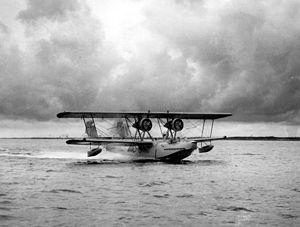
Les Naval Aircraft Factory PN étaient une série d'hydravions américains à cockpit ouvert des années 1920 et 1930.